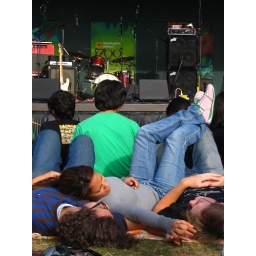
this girl in grey is a PLAYA - no, not a beach